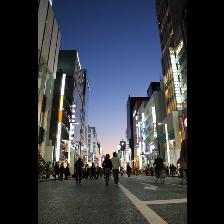
Label: Human